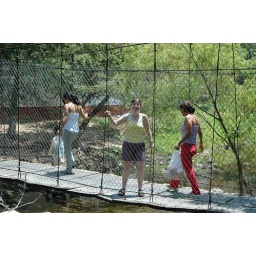
Laura on a bridge over the river